Harry Doggett

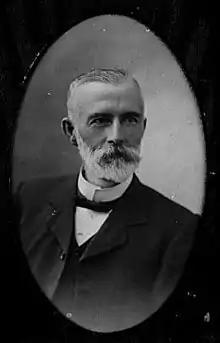
Harry Doggett, 1917.

Henry (Harry) Doggett (1853–1927) was a builder and mayor of the City of Brisbane in Queensland, Australia.